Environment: real
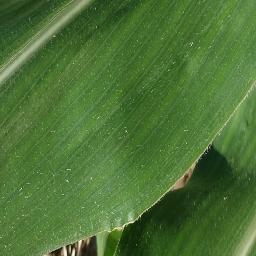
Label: healthy